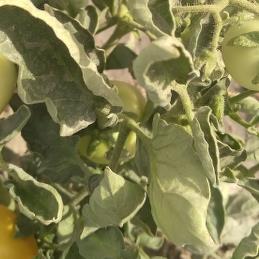
Crop: Tomato
Condition: virosis-d